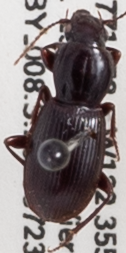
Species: Pterostichus pumilus
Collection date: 2019-07-23
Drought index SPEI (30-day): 0.51
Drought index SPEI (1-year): -2.09
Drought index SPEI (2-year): -2.09